ArmCosmos

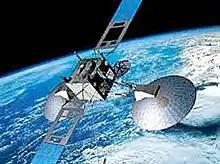
Artistic rendition of the ArmCosmos satellite, ArmSat.

Armenia is a member of the United Nations Committee on the Peaceful Uses of Outer Space, the International Telecommunications Satellite Organization, the European Telecommunications Satellite Organization, and has ratified the Convention Relating to the Distribution of Programme-Carrying Signals Transmitted by Satellite.